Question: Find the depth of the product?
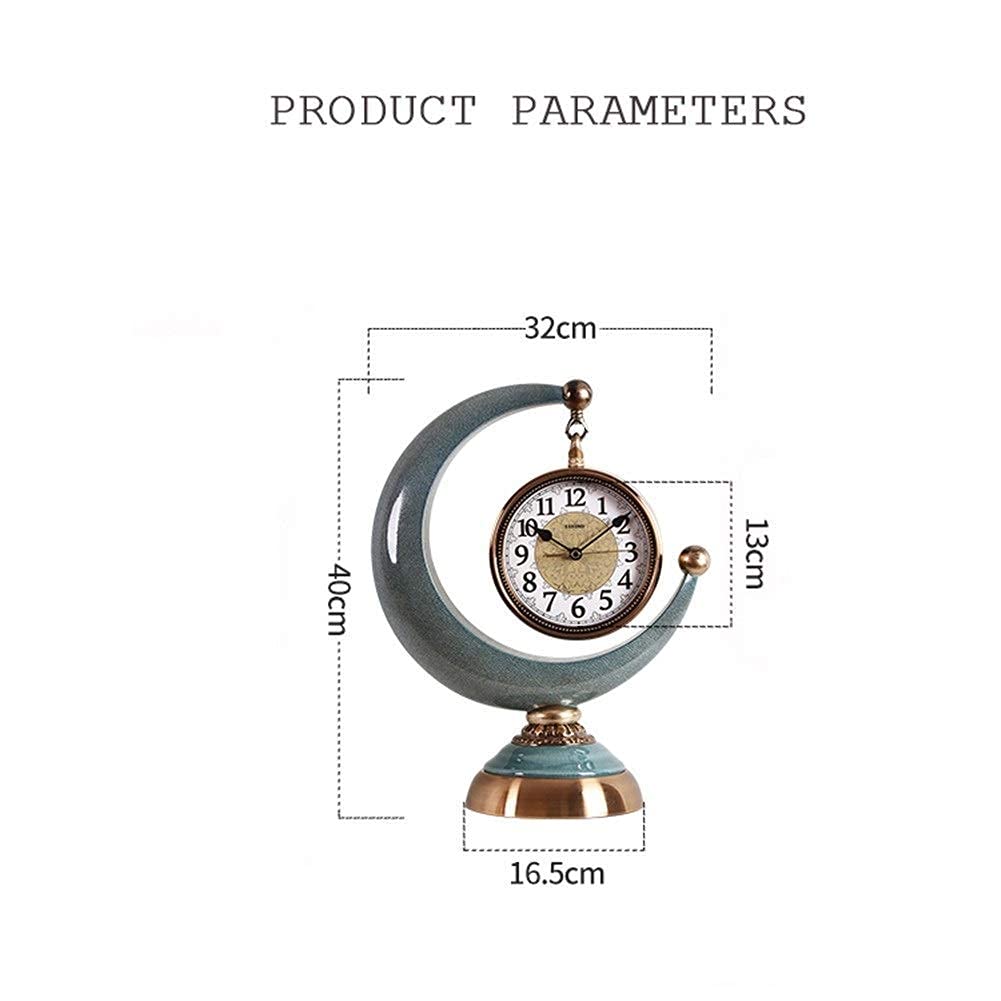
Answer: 40.0 centimetre